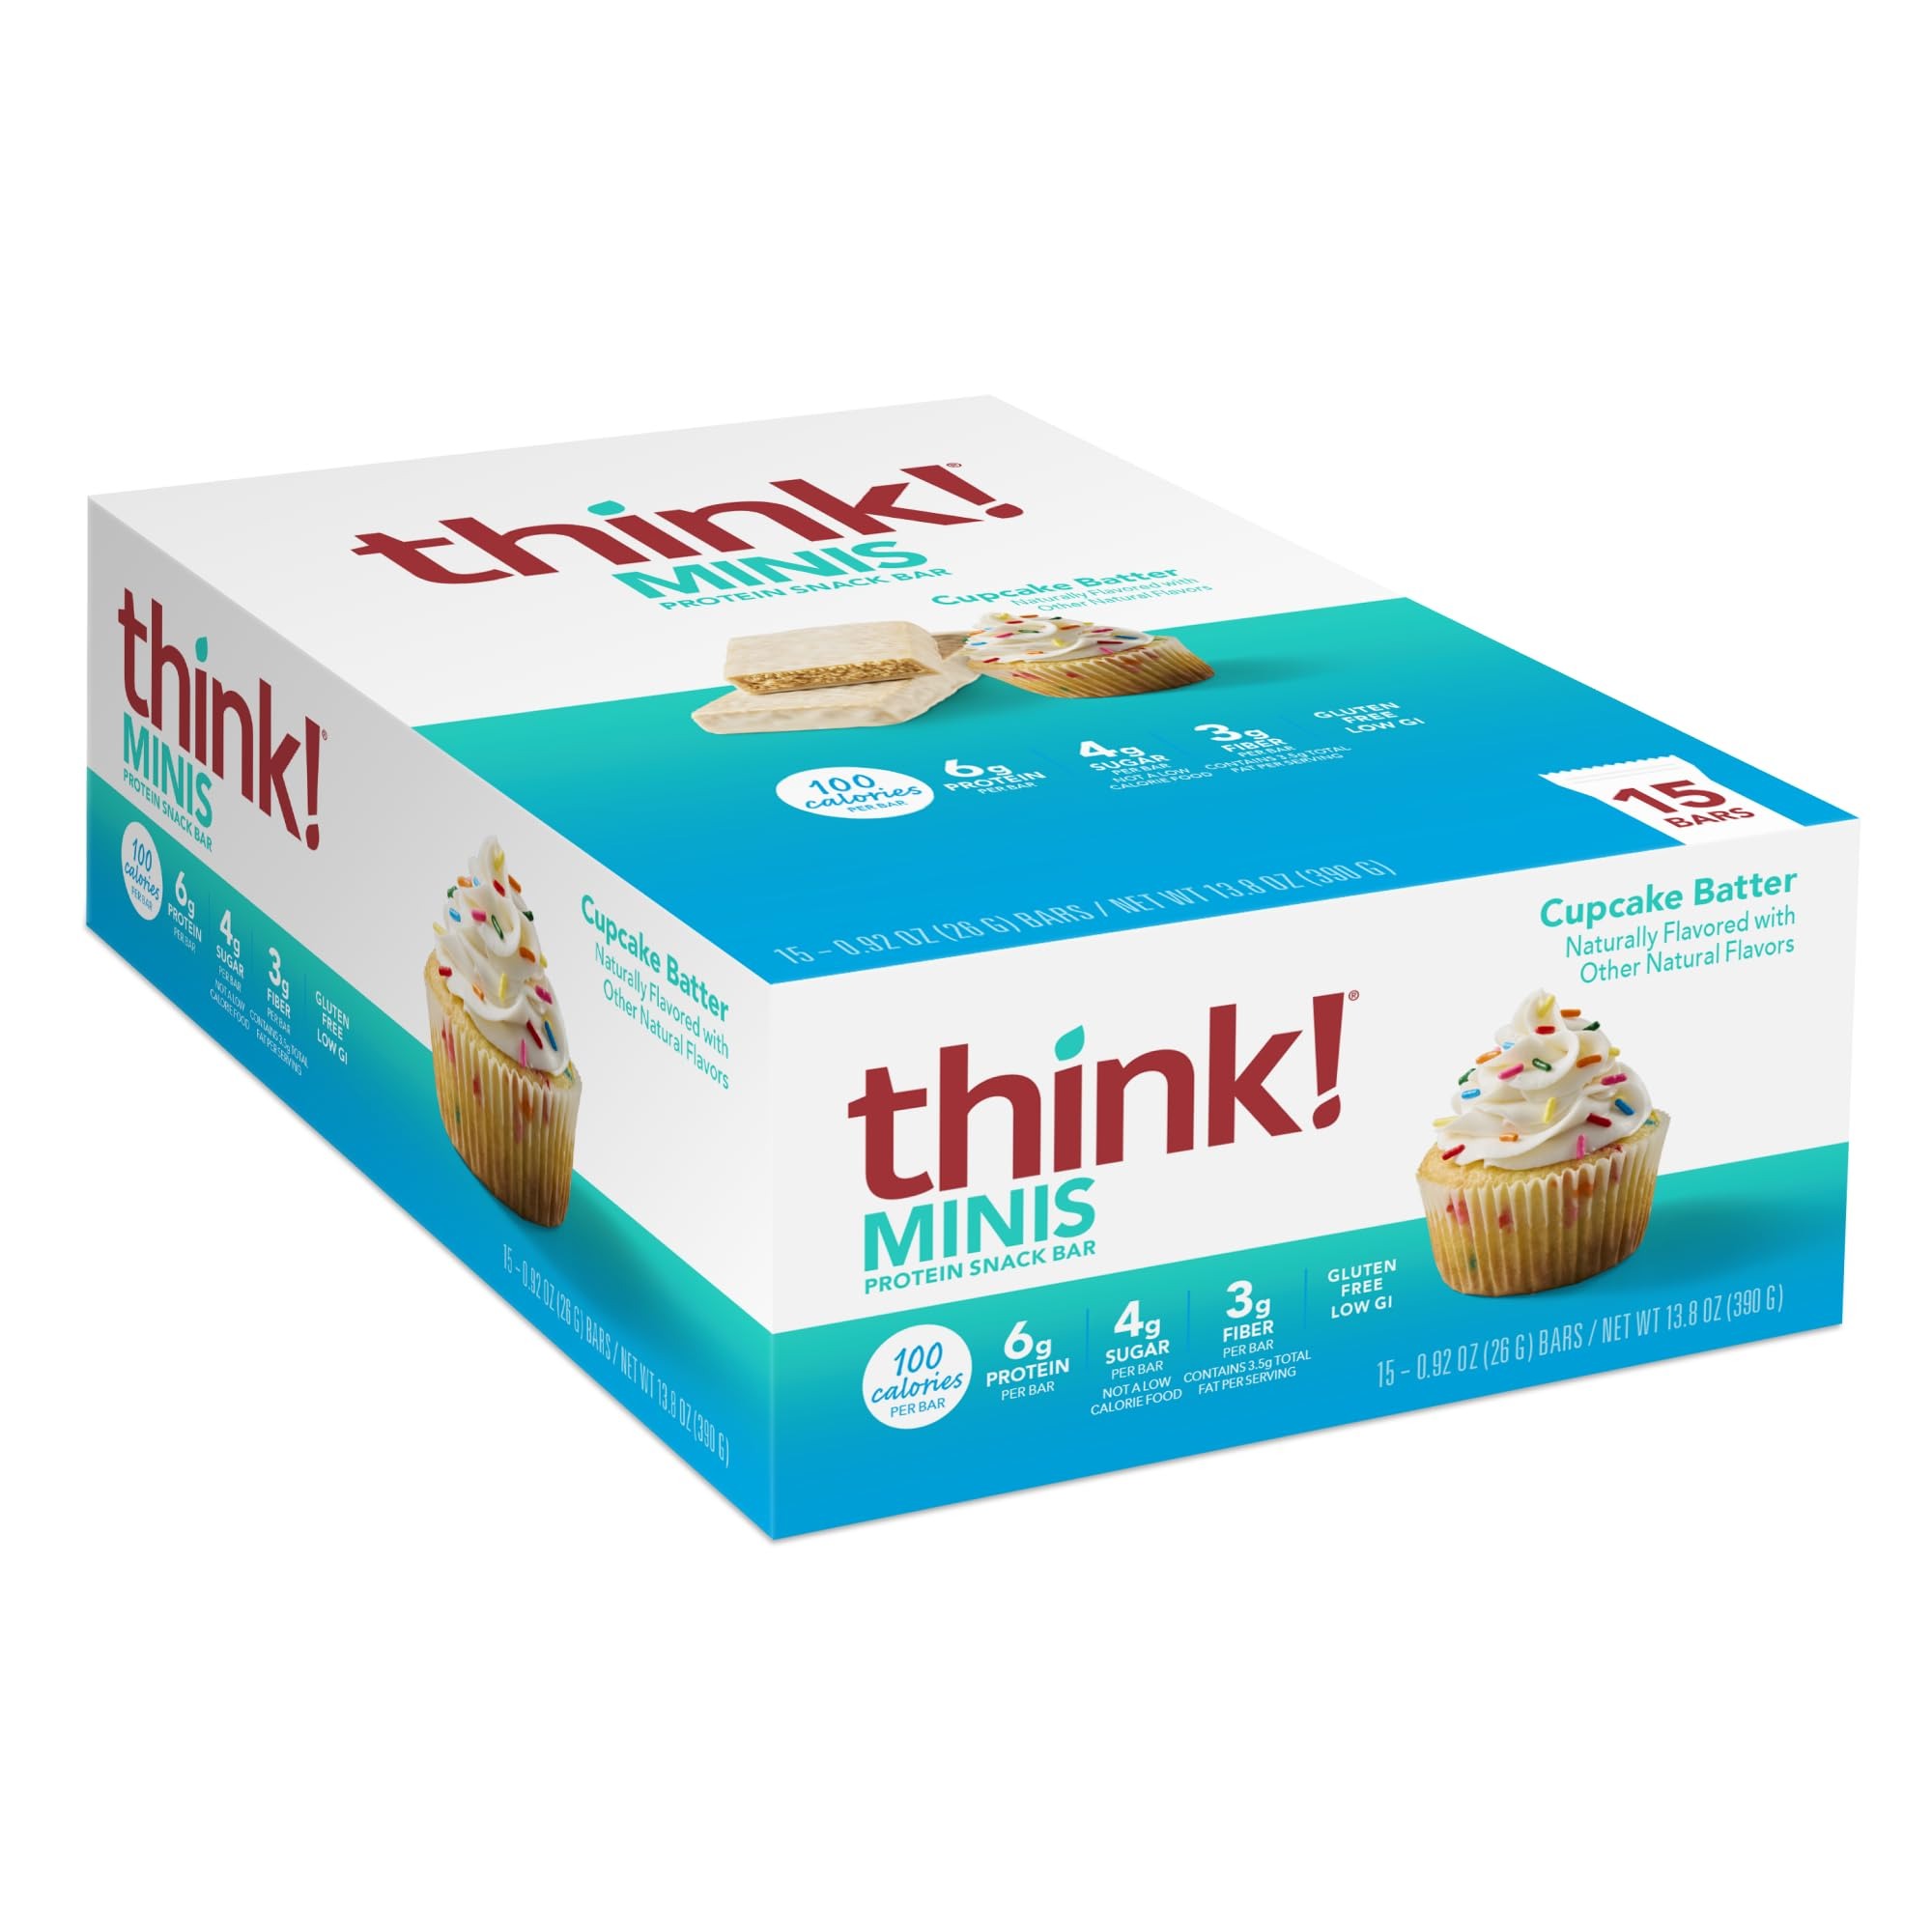
Item Name: think! MINIS Protein Snack Bars, Gluten Free, Cupcake Batter, 15 Count
Bullet Point 1: New delicious Cupcake Batter protein bars
Bullet Point 2: Packed with 6g of protein
Bullet Point 3: 3g of fiber and 100 calories
Bullet Point 4: This MINIS bar is filled with smooth vanilla cupcake flavor topped in creamy frosting
Value: 15.0
Unit: Count

Price: 24.5